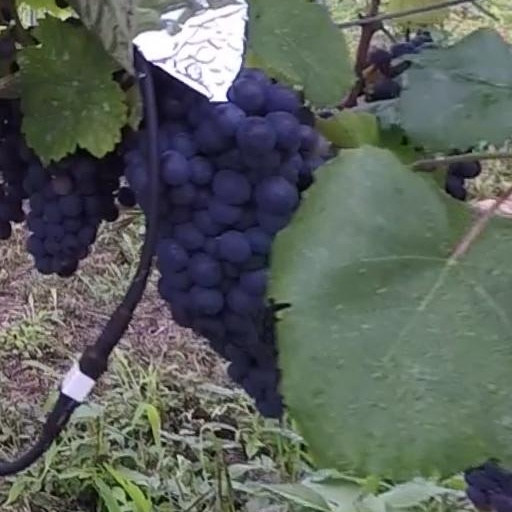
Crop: grape